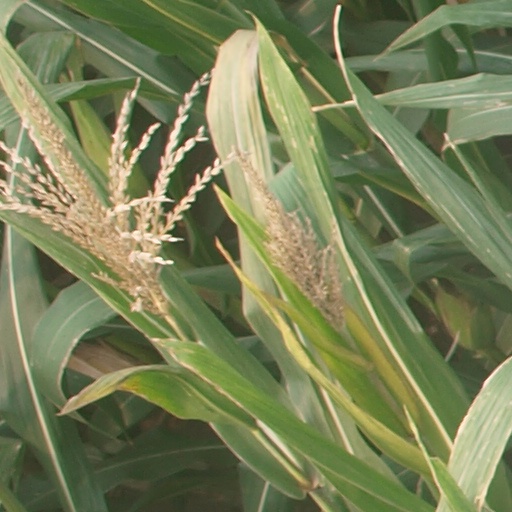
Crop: maize; corn